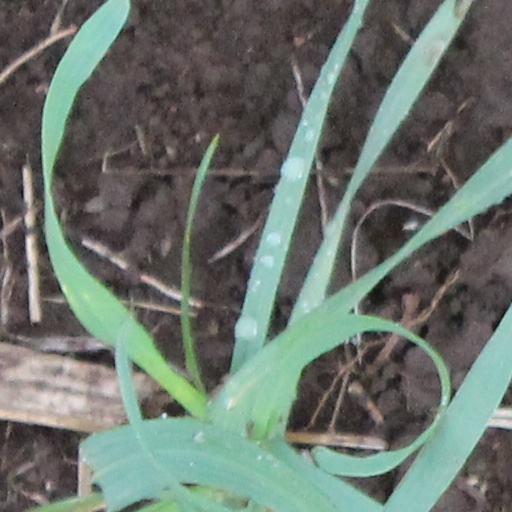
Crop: wheat